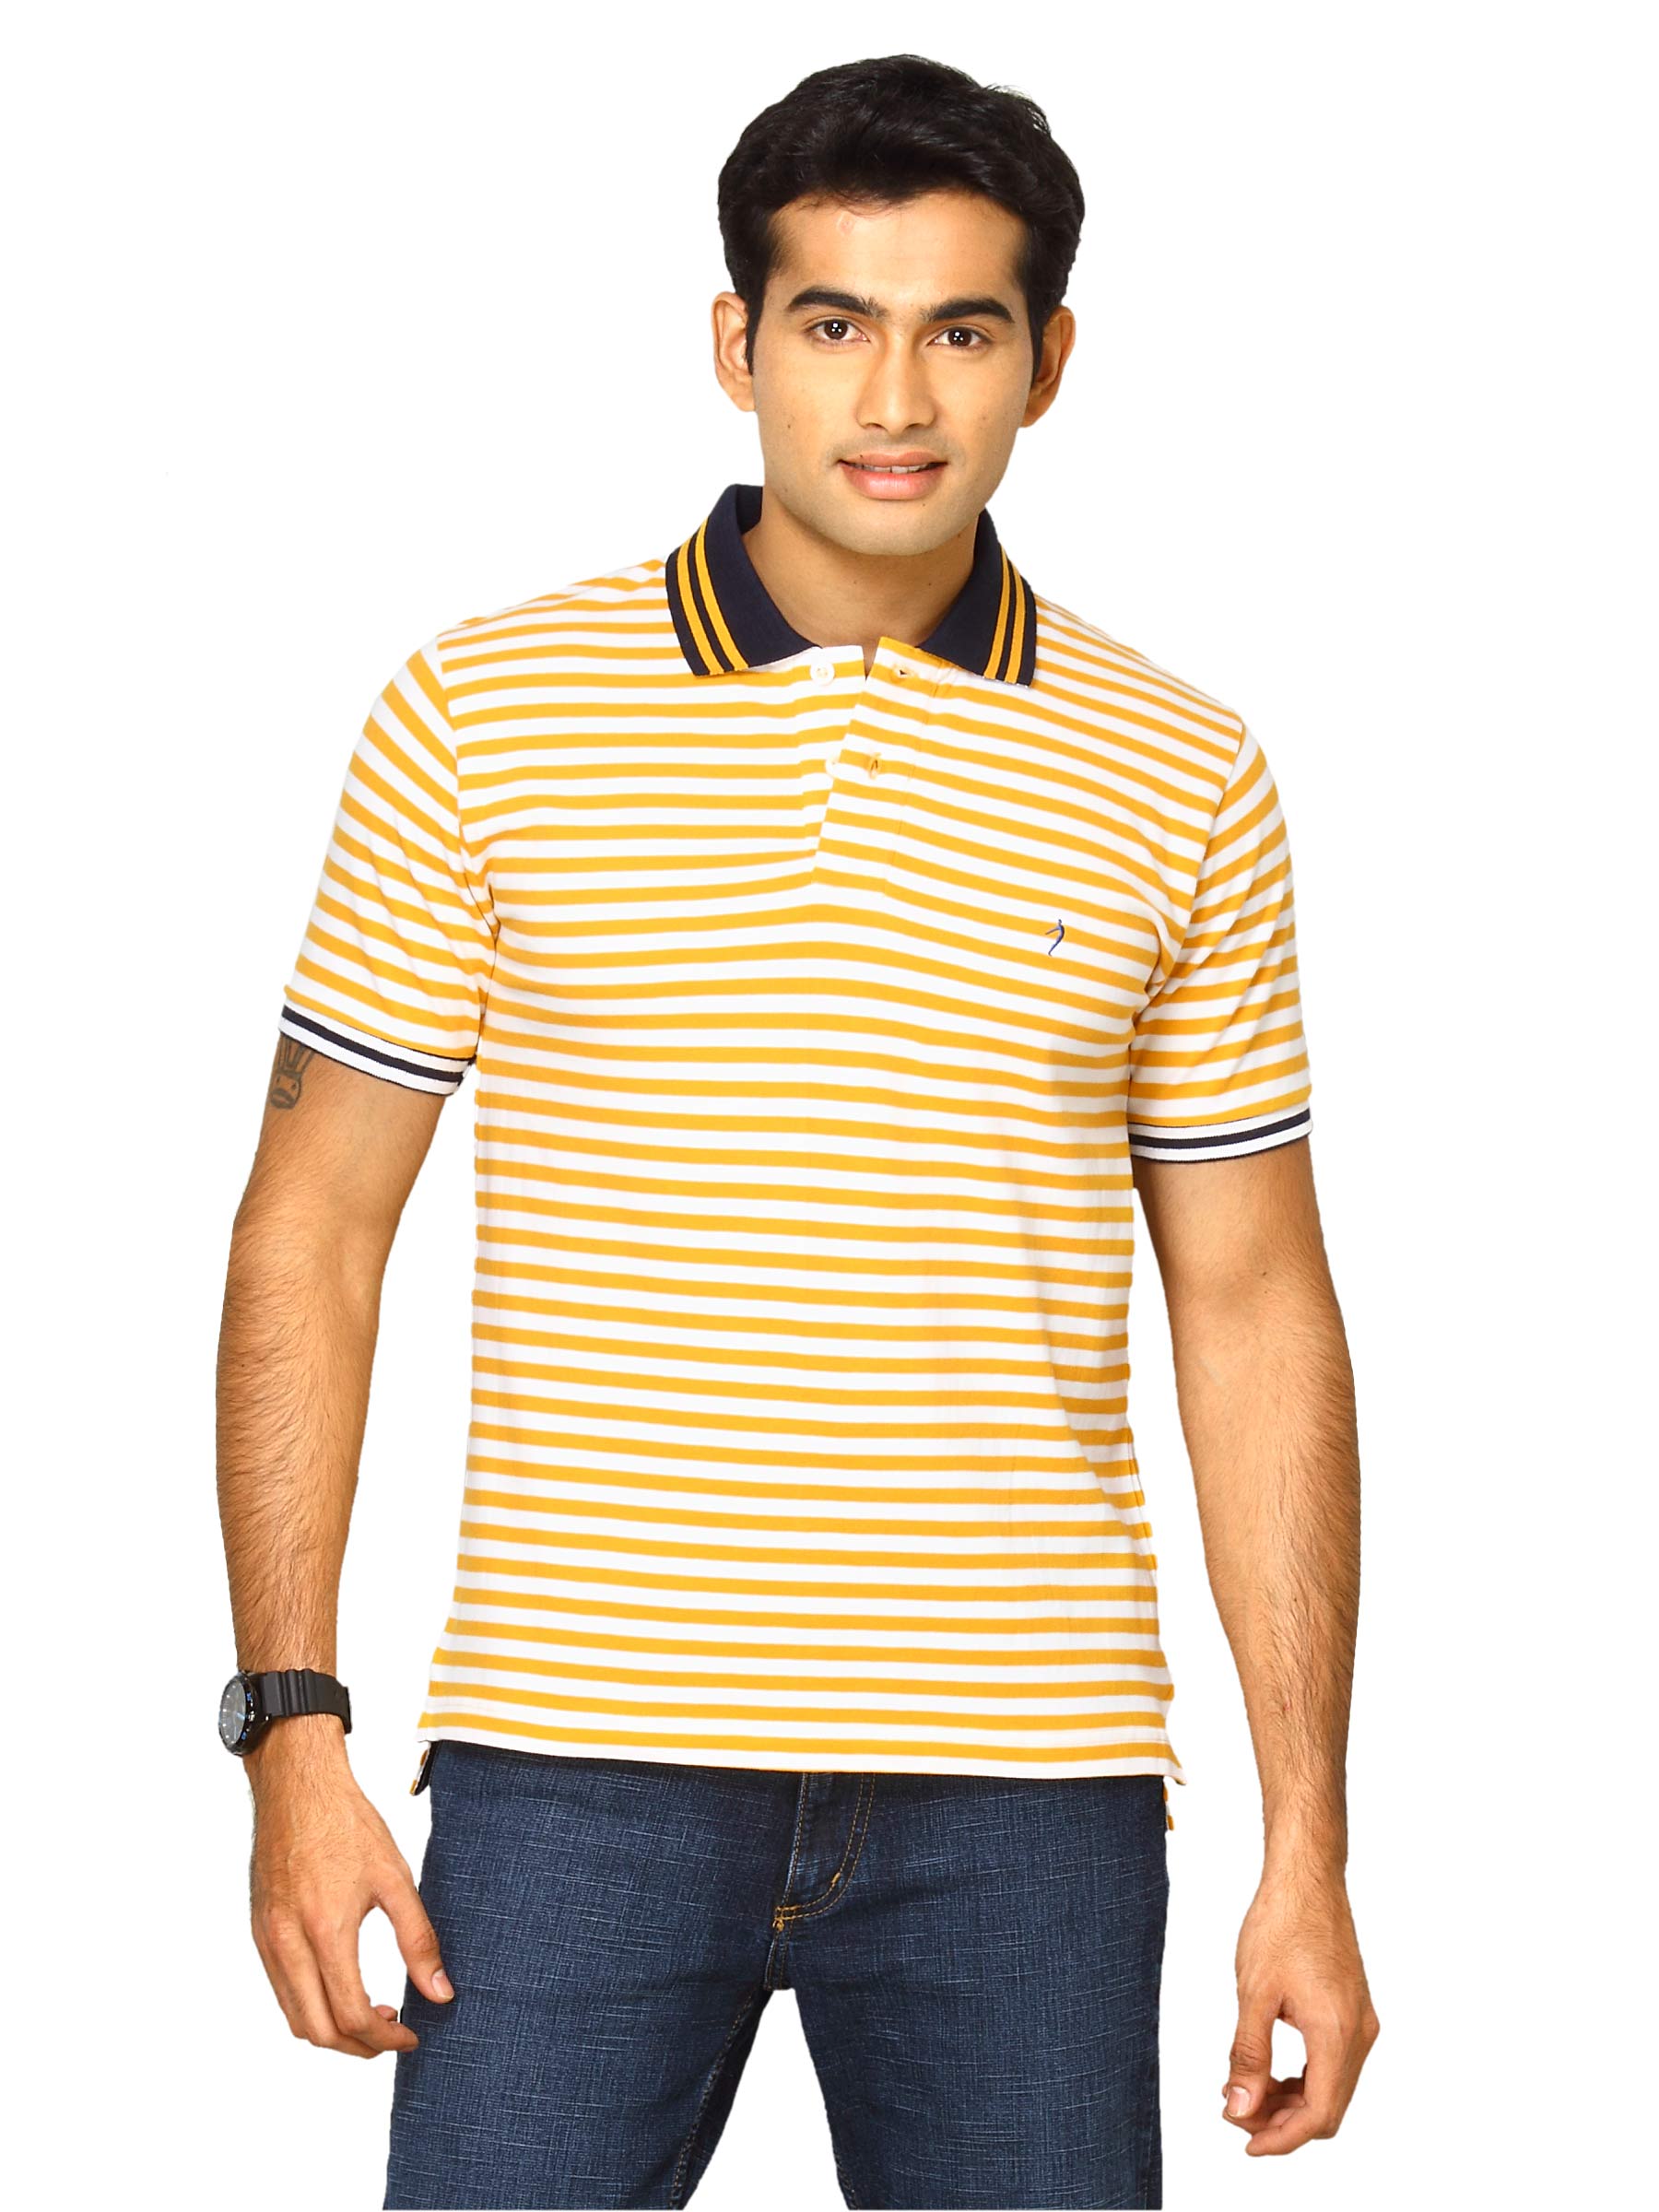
Indian Terrain Men Montez Yellow T-shirt
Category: Apparel / Topwear / Tshirts
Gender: Men
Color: Yellow
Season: Fall 2011
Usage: Casual